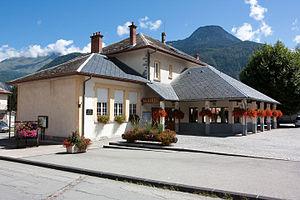
Saint-Étienne-de-Cuines est une commune française située dans le département de la Savoie, en région Auvergne-Rhône-Alpes.